Wanderson (footballer, born 7 October 1994)

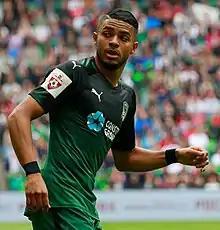
Wanderson with FC Krasnodar in 2018.

Wanderson Maciel Sousa Campos (born 7 October 1994), known as Wanderson, is a professional footballer who plays for Brazilian club Cruzeiro as a left winger.